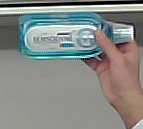
Product: sensodyne_mouthwash